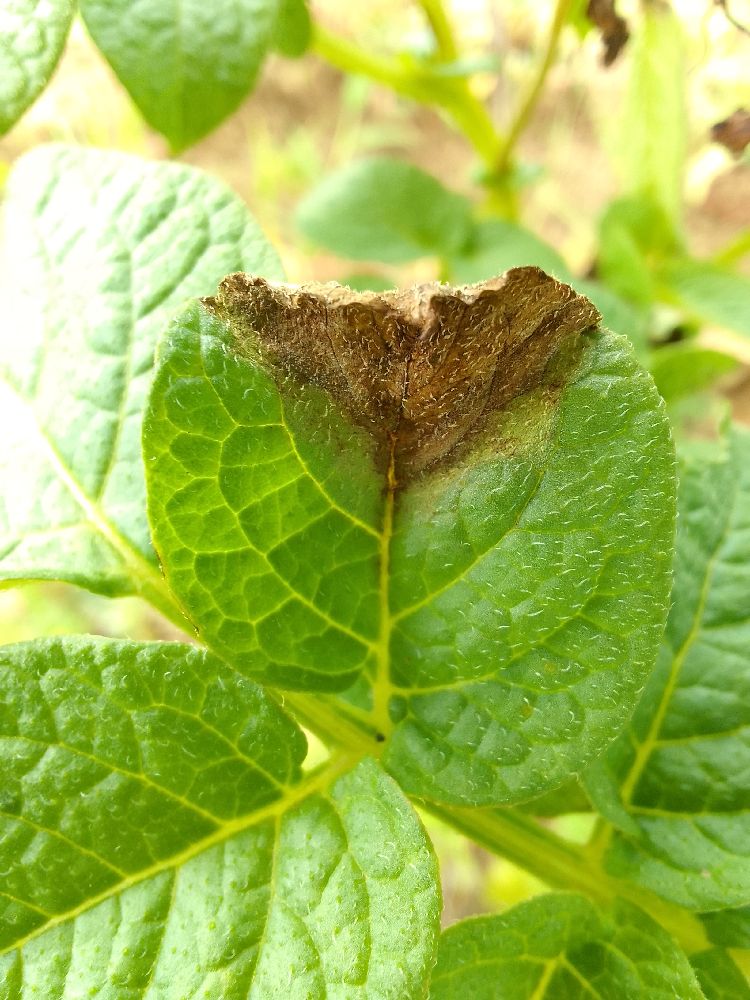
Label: Late blight